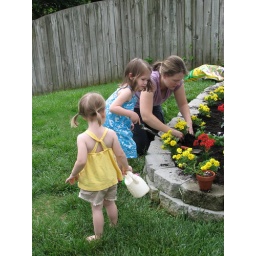
The girls helping plant a colorful flower garden beside their playhouse.